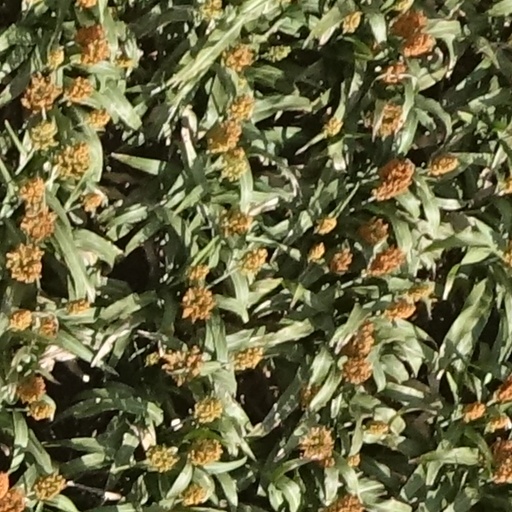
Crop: sorghum